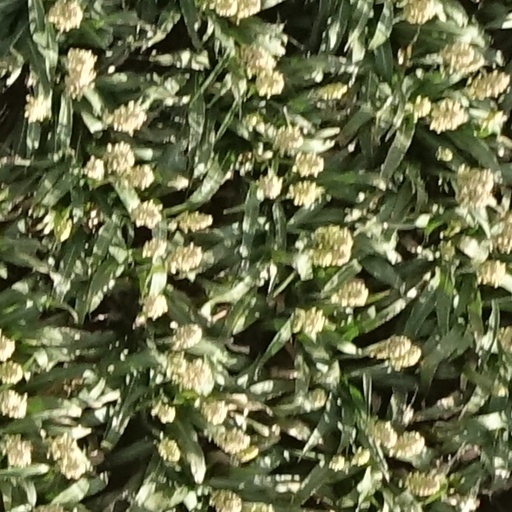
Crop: sorghum